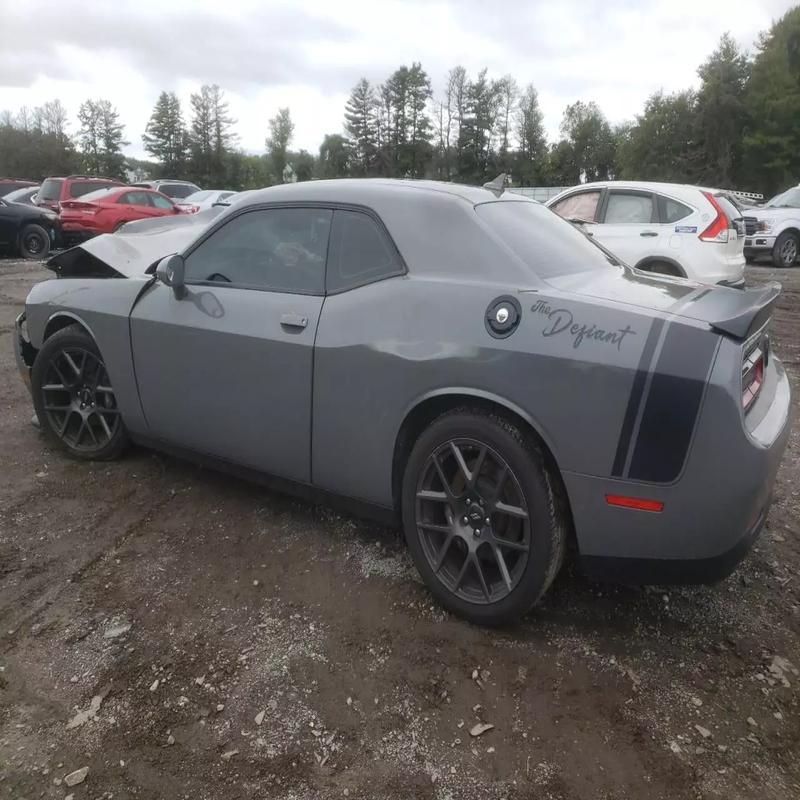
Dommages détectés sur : pare-choc avant, capot, aile avant droite, aile avant gauche, porte avant gauche, porte arrière gauche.
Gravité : majeur